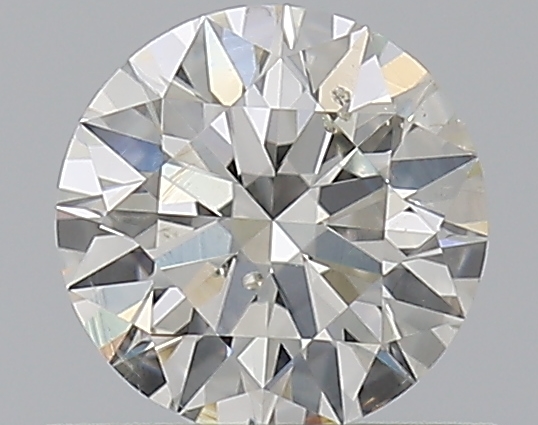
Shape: round
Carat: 0.5
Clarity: SI2
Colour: J
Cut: EX
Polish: EX
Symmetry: EX
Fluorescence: F
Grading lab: GIA
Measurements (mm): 5.1 x 5.12 x 3.14